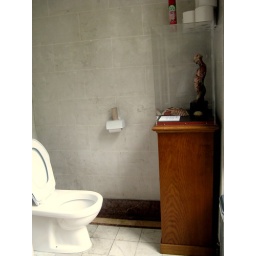
Notice how the exhibit is across from the toilet, and under the extra rolls of toilet paper and &amp;quot;Air Wick&amp;quot;. Classy.